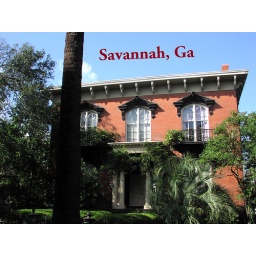
house made famous in the book In the Garden of Good and Evil